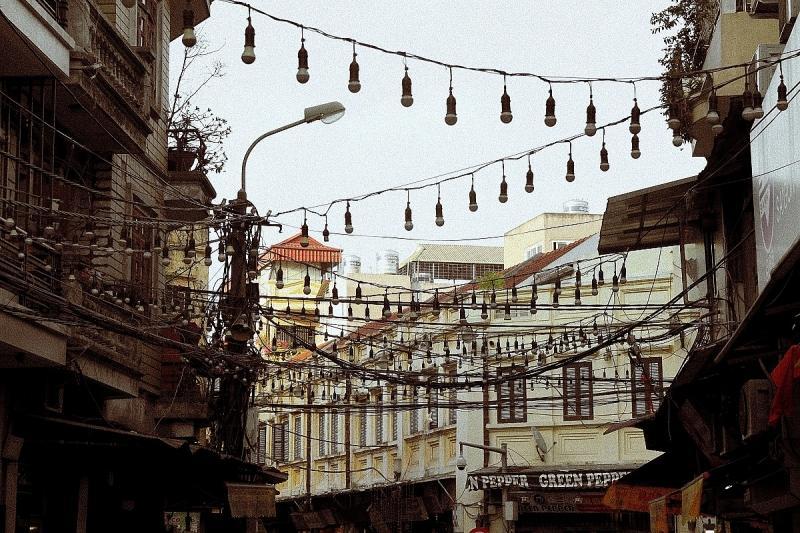
có nhiều sợi dây được giăng ra ở giữa hai dãy nhà